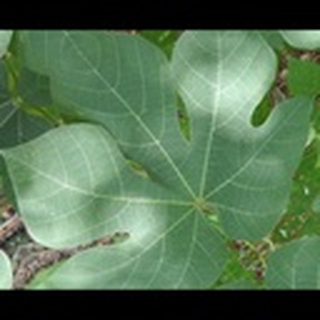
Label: healthy_cotton